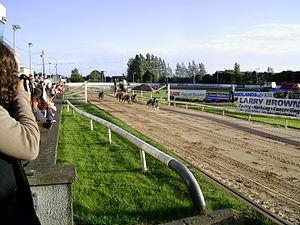
Les courses des levriers à Mullingar, juillet 2008
Une course de lévriers a pour objectif de faire courir des chiens du 10ᵉ groupe canin appelés lévriers. Ces chiens poursuivent un lièvre ou un lapin artificiel sur un circuit.
Le Greyhound ou lévrier anglais, est originaire de Grande-Bretagne. La Fédération cynologique internationale le classe dans le groupe 10, lévriers, section 3, standard nᵒ 158. Le Greyhound est un chien de course, sans épreuve de travail.